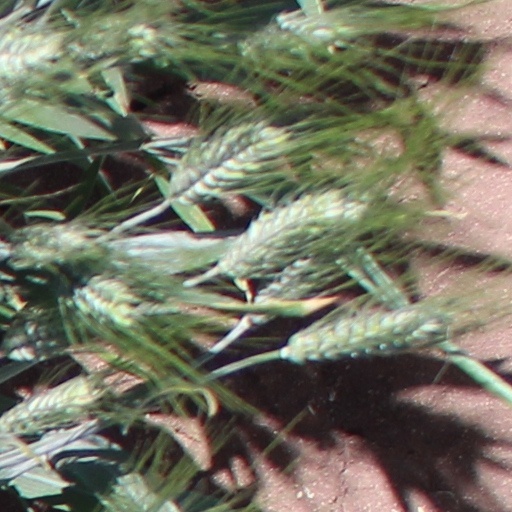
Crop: wheat